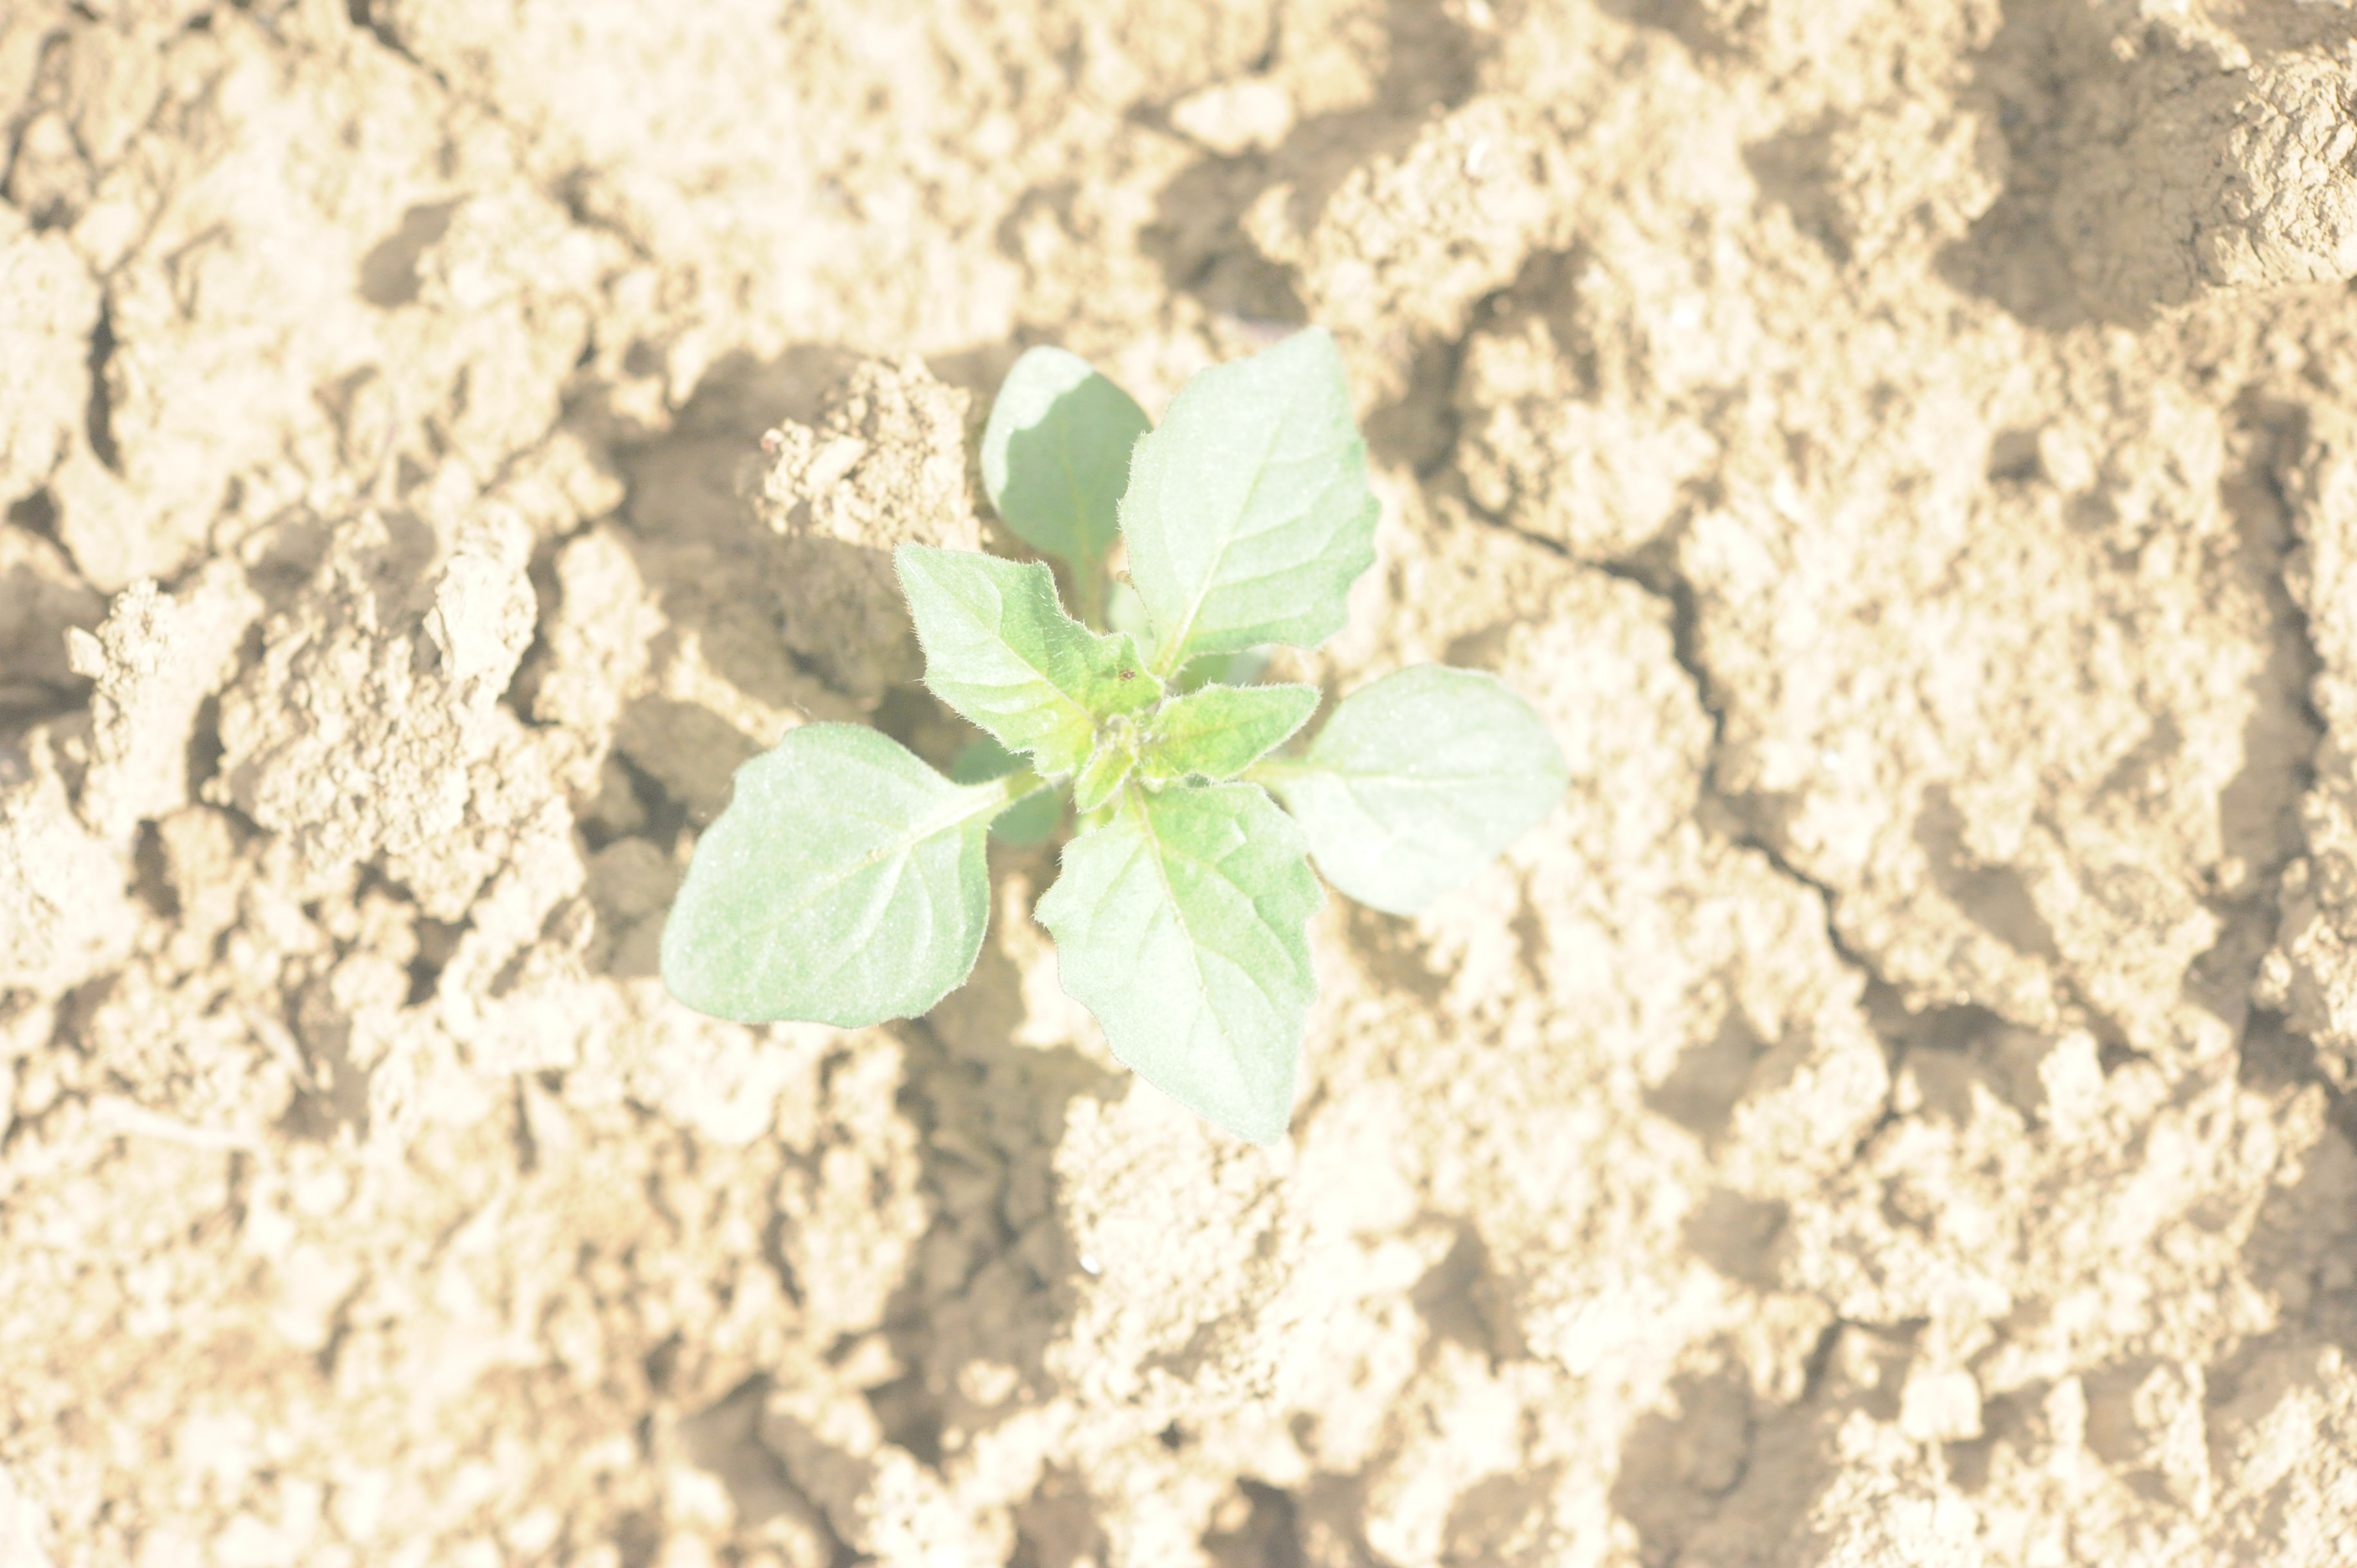
Label: black_nightshade